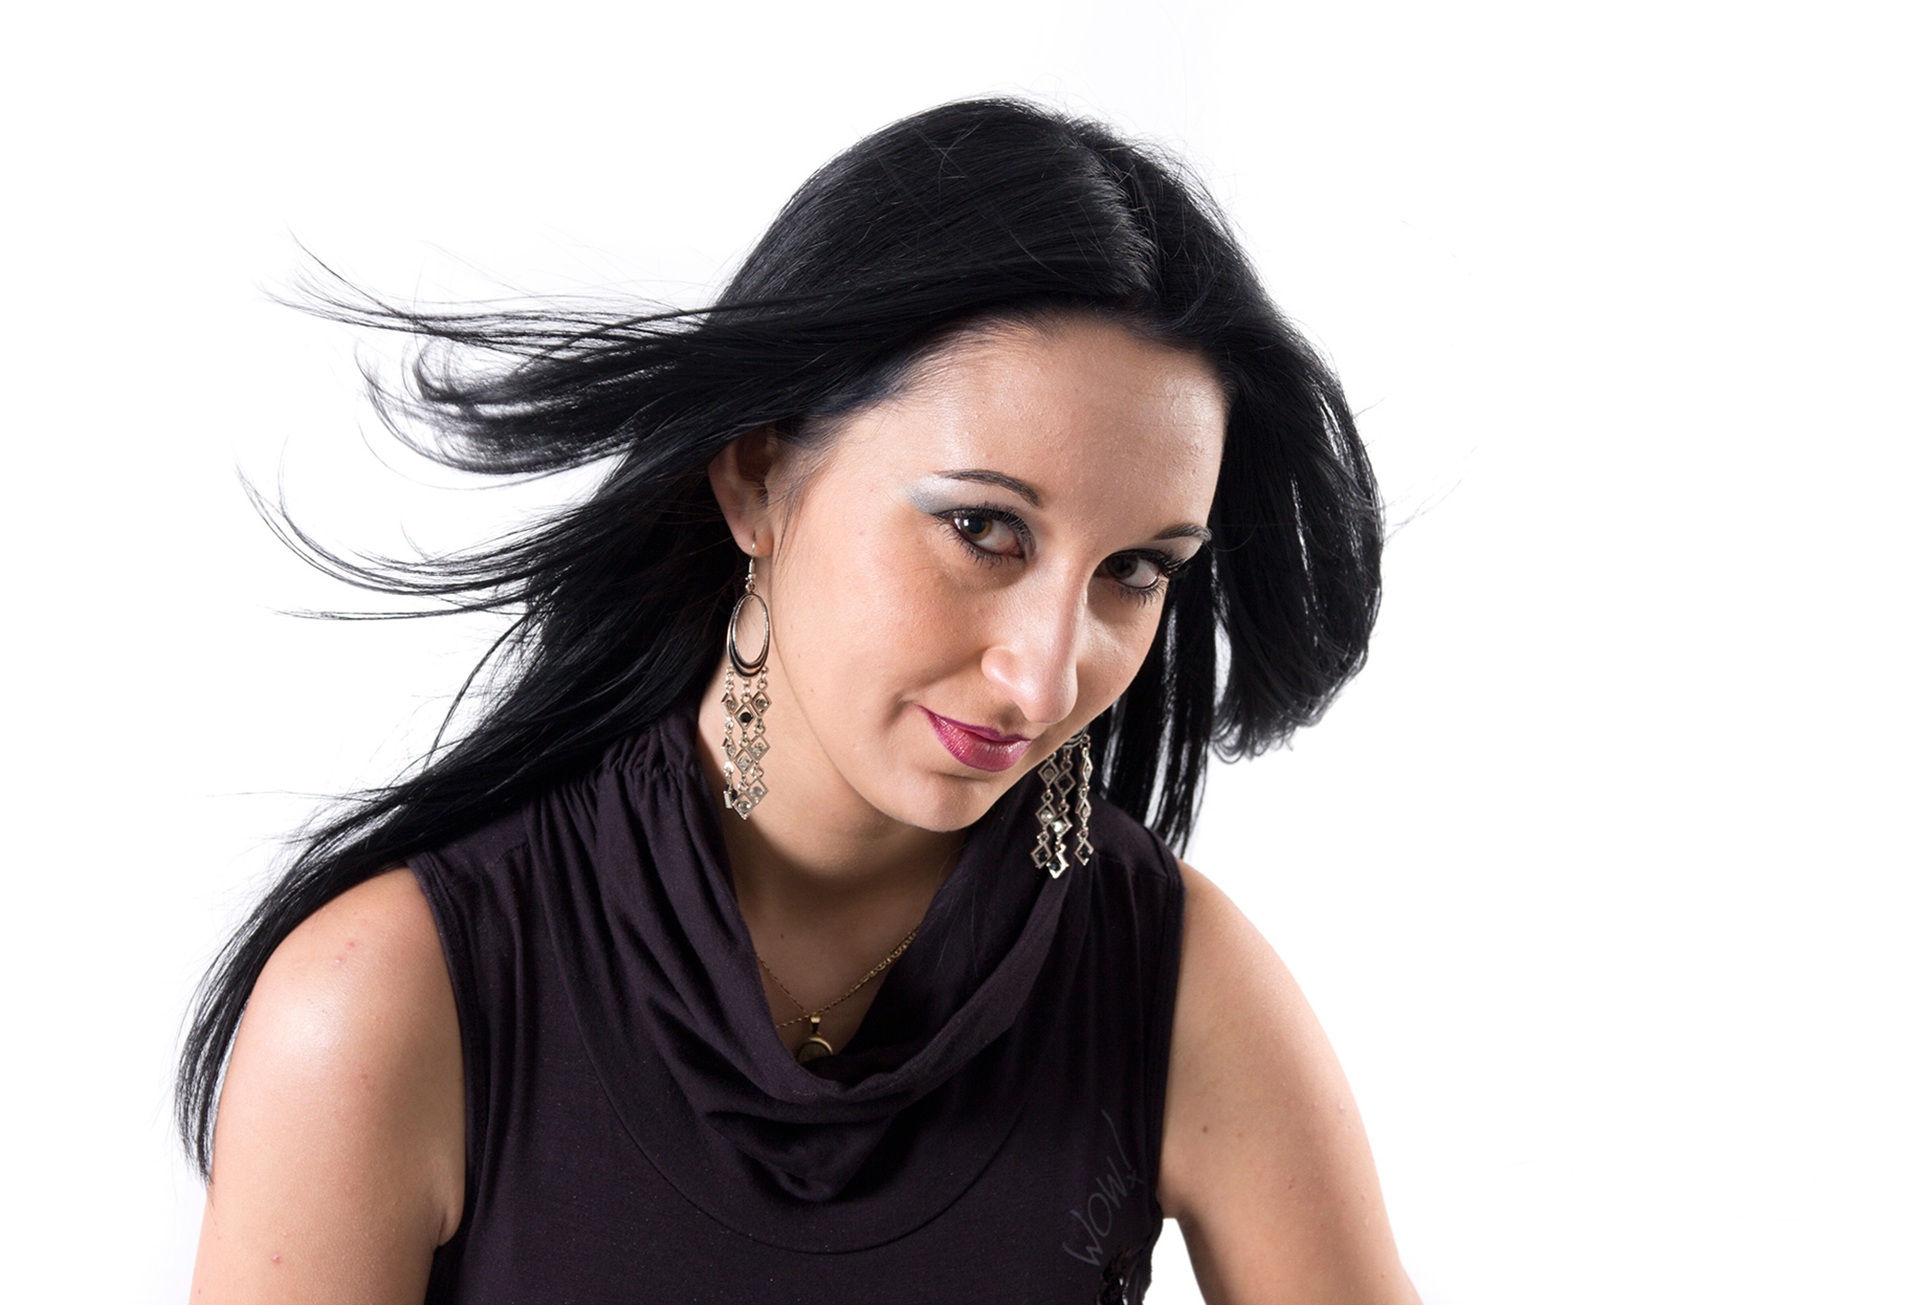
girl, woman, white, brunette, portrait, model, microphone, brown, smile, long hair, black hair, audio, neck, beauty, seductive, models, photo shoot, brown hair, audio equipment, chin, hair coloring